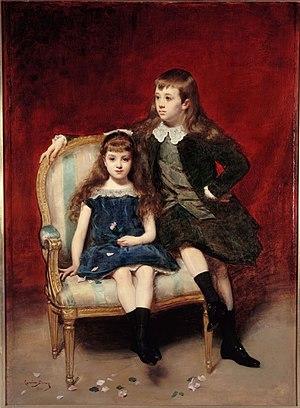
Marguerite et Robert de Broglie
Marie Charlotte Constance Say, par ses mariages princesse de Broglie puis princesse d'Orléans, est née le 25 août 1857 à Verrières-le-Buisson, et est morte le 15 juillet 1943 à Paris. Petite-fille et héritière du richissime industriel du sucre Louis Say, c'est une personnalité de la Belle Époque et des Années folles.